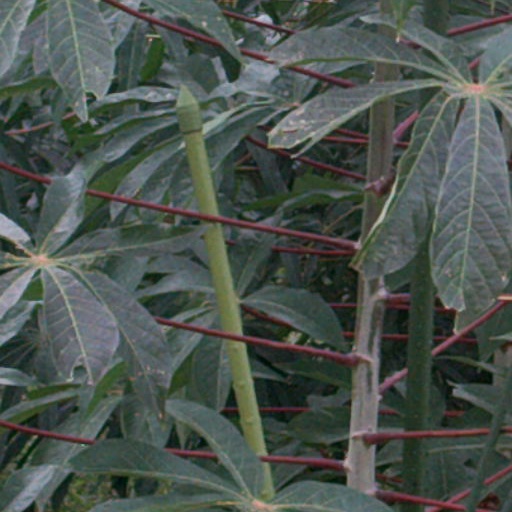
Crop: cassava